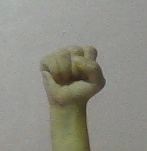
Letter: saad